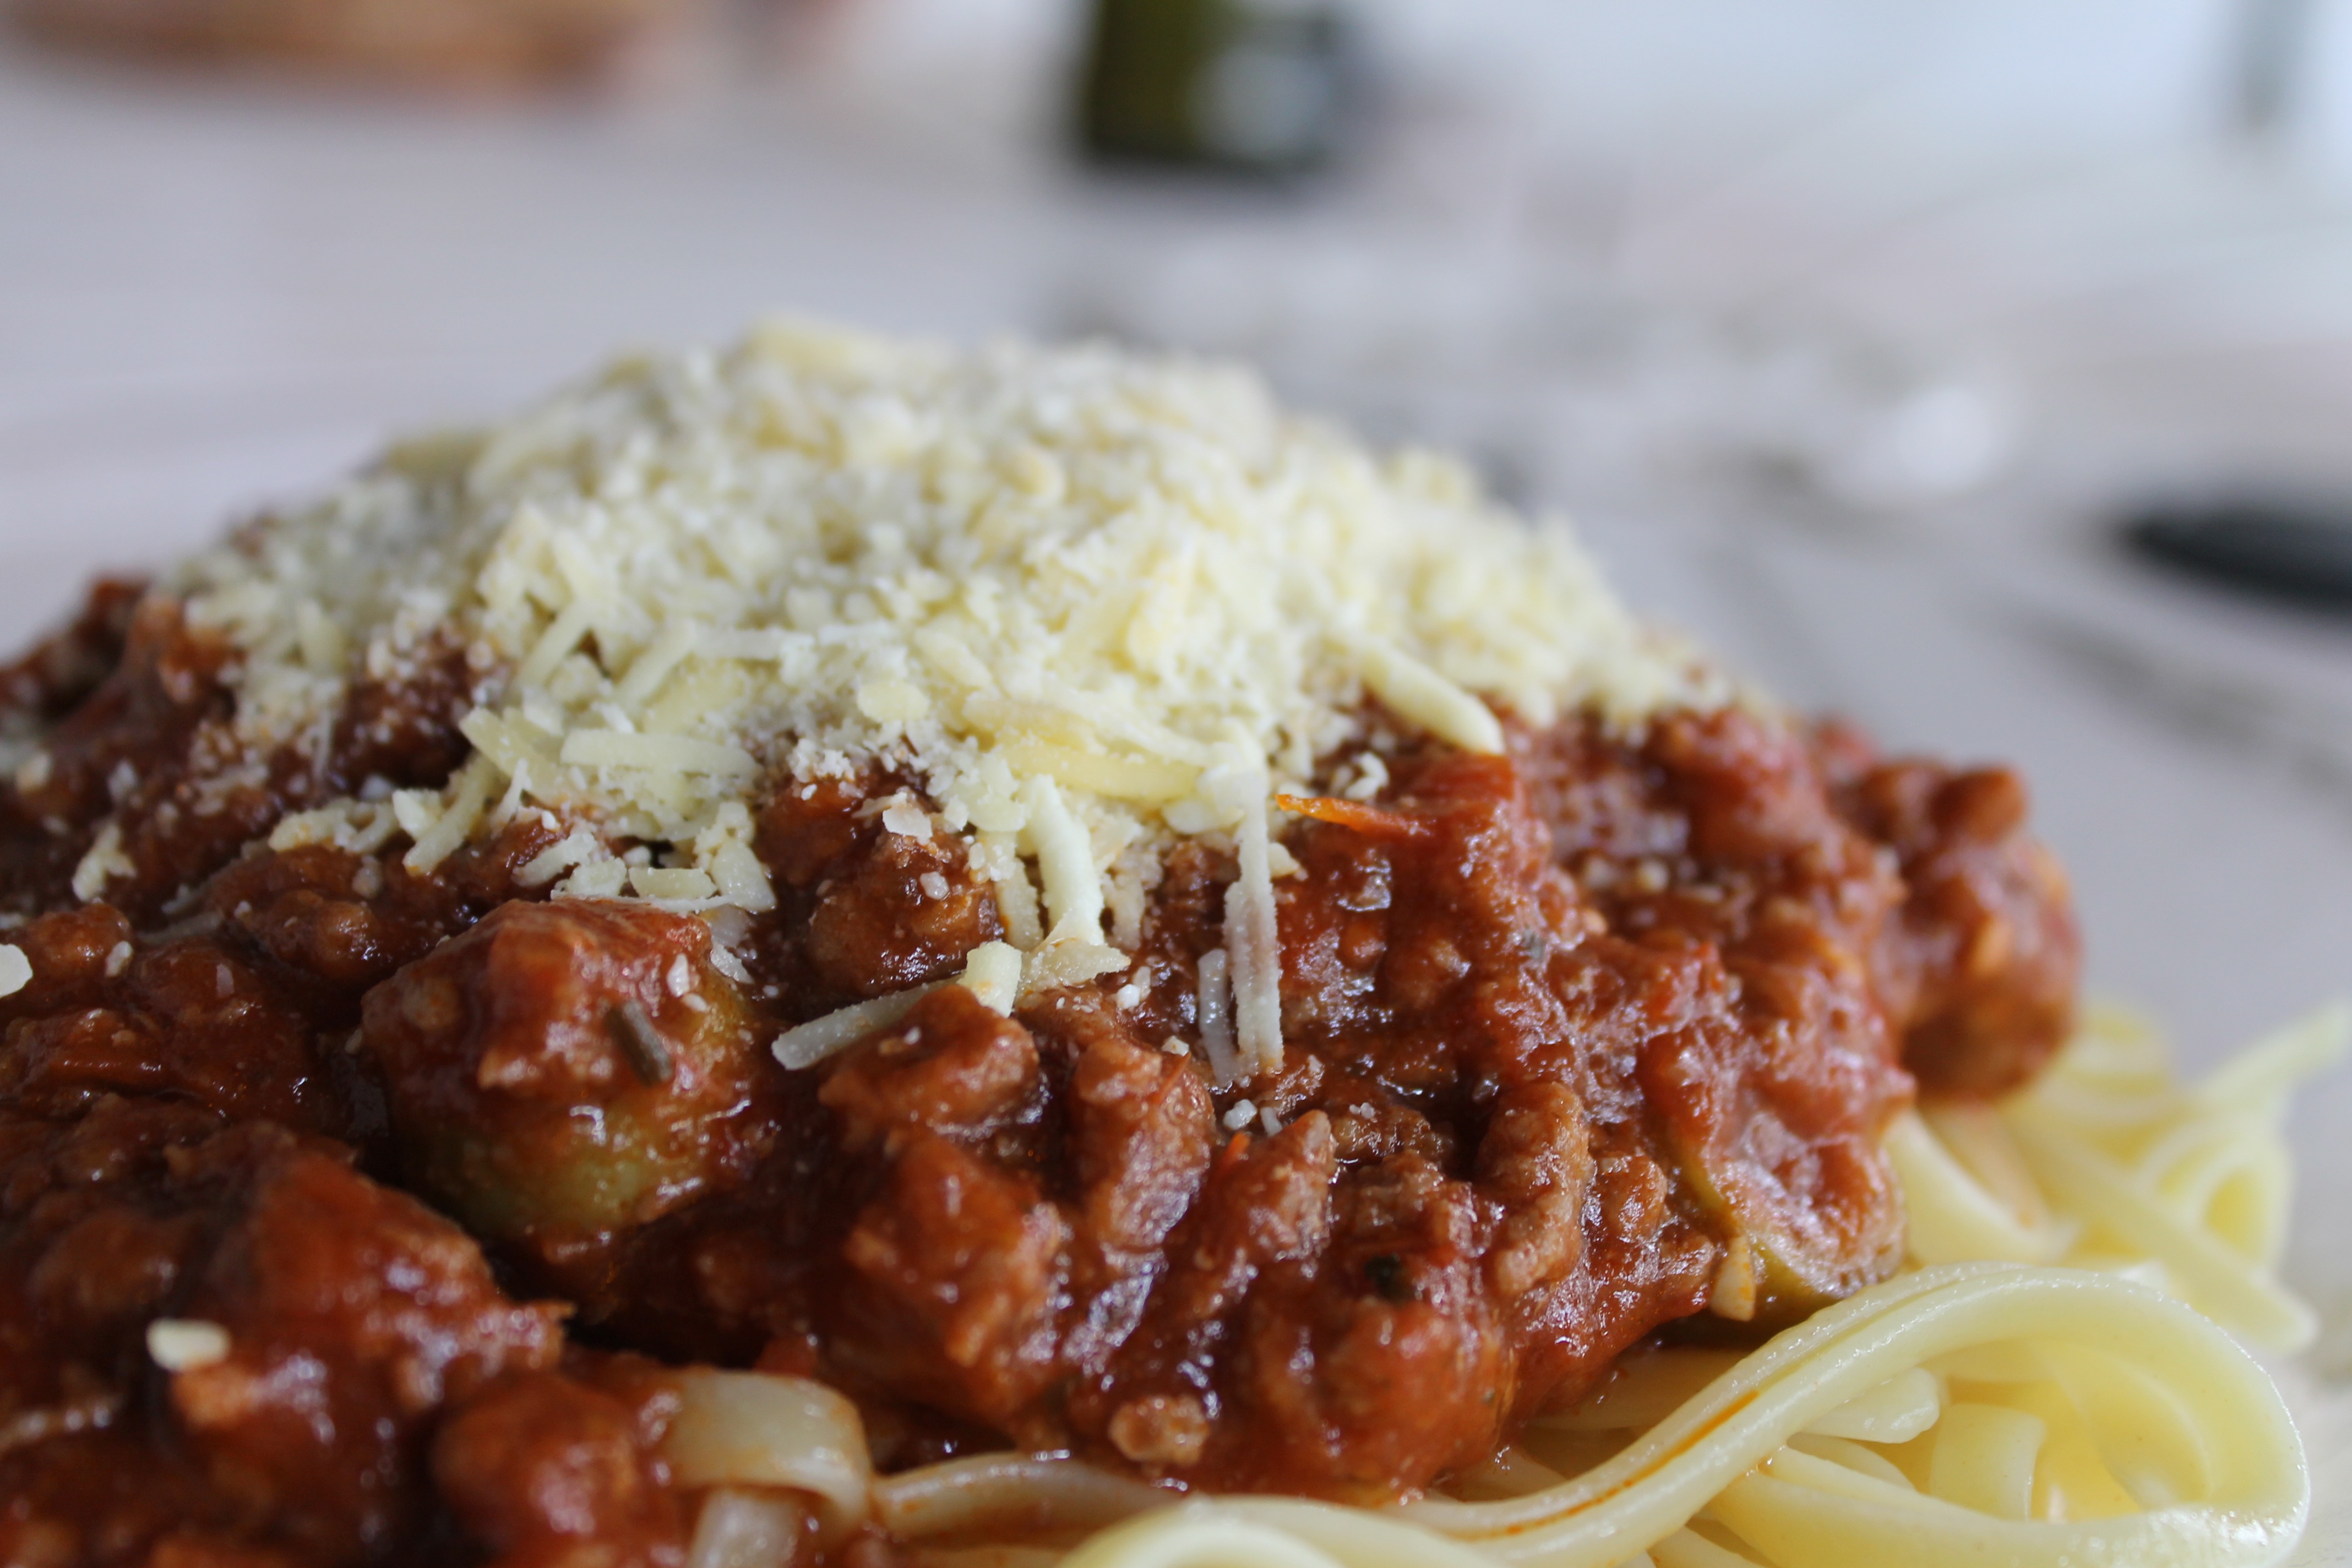
dish, food, produce, folder, meat, cuisine, pasta, spaghetti, italian food, meatball, european food, bolognese sauce